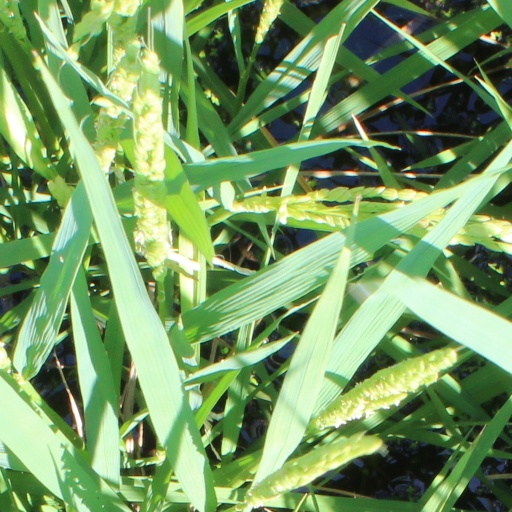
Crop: rice